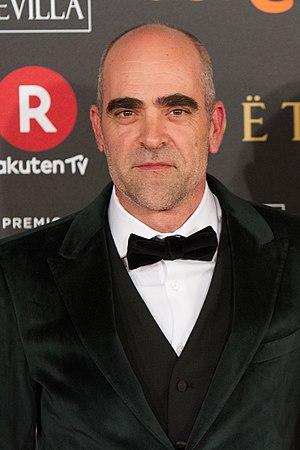
Luis López Tosar, simplement appelé Luis Tosar, est un acteur, producteur, scénariste et chanteur espagnol, né le 13 octobre 1971 à Cospeito.